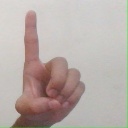
अक्षर: ड